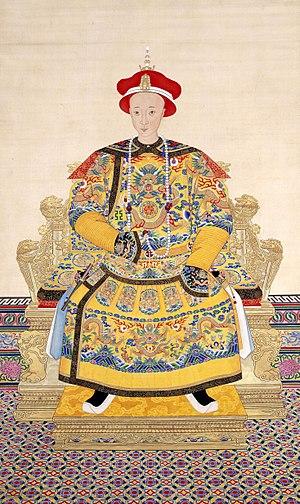
Tongzhi est le dixième empereur de la dynastie Qing à régner sur la Chine. Monté sur le trône à l'âge de cinq ans, en 1861, il meurt de la syphilis à dix-huit ans, en 1875. Sous son règne, sa mère Cixi, et le conseiller Zeng Guofan tentèrent de restaurer le pouvoir impérial. On donne à cette période le nom de Restauration de Tongzhi. À sa mort, son cousin maternel Guangxu lui succède.